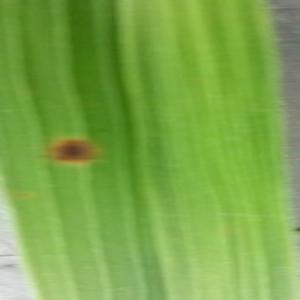
Disease: Brownspot